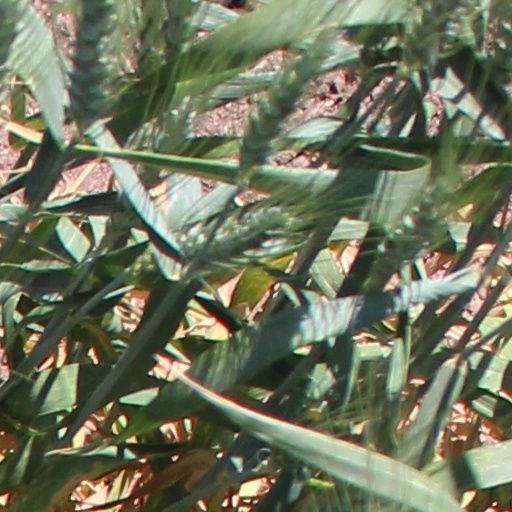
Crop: wheat